Hem

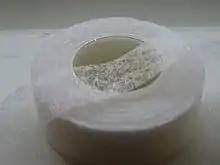
Hem repair tape

Hem repair tape is a type of non-woven fusible interfacing available as a continuous, thin length. It is designed for use as an alternative solution to sewing or fixing a hem. To affect a fix, the hem repair tape is laid around the inside of the hem. It is then ironed on a high heat; the heat causes the tape to bond the two surfaces together.